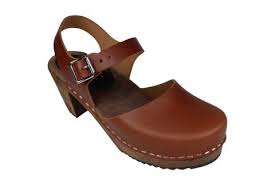
Label: Clog